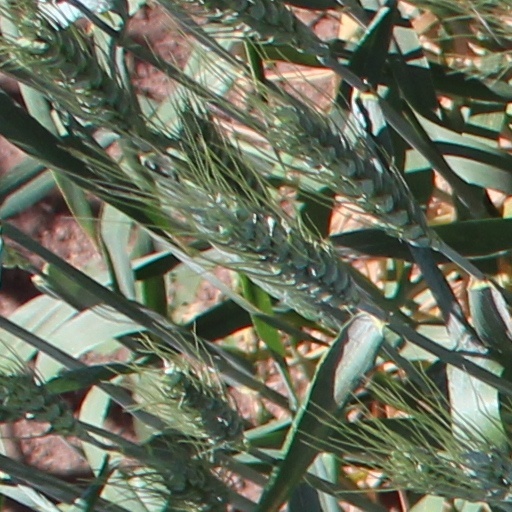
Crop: wheat